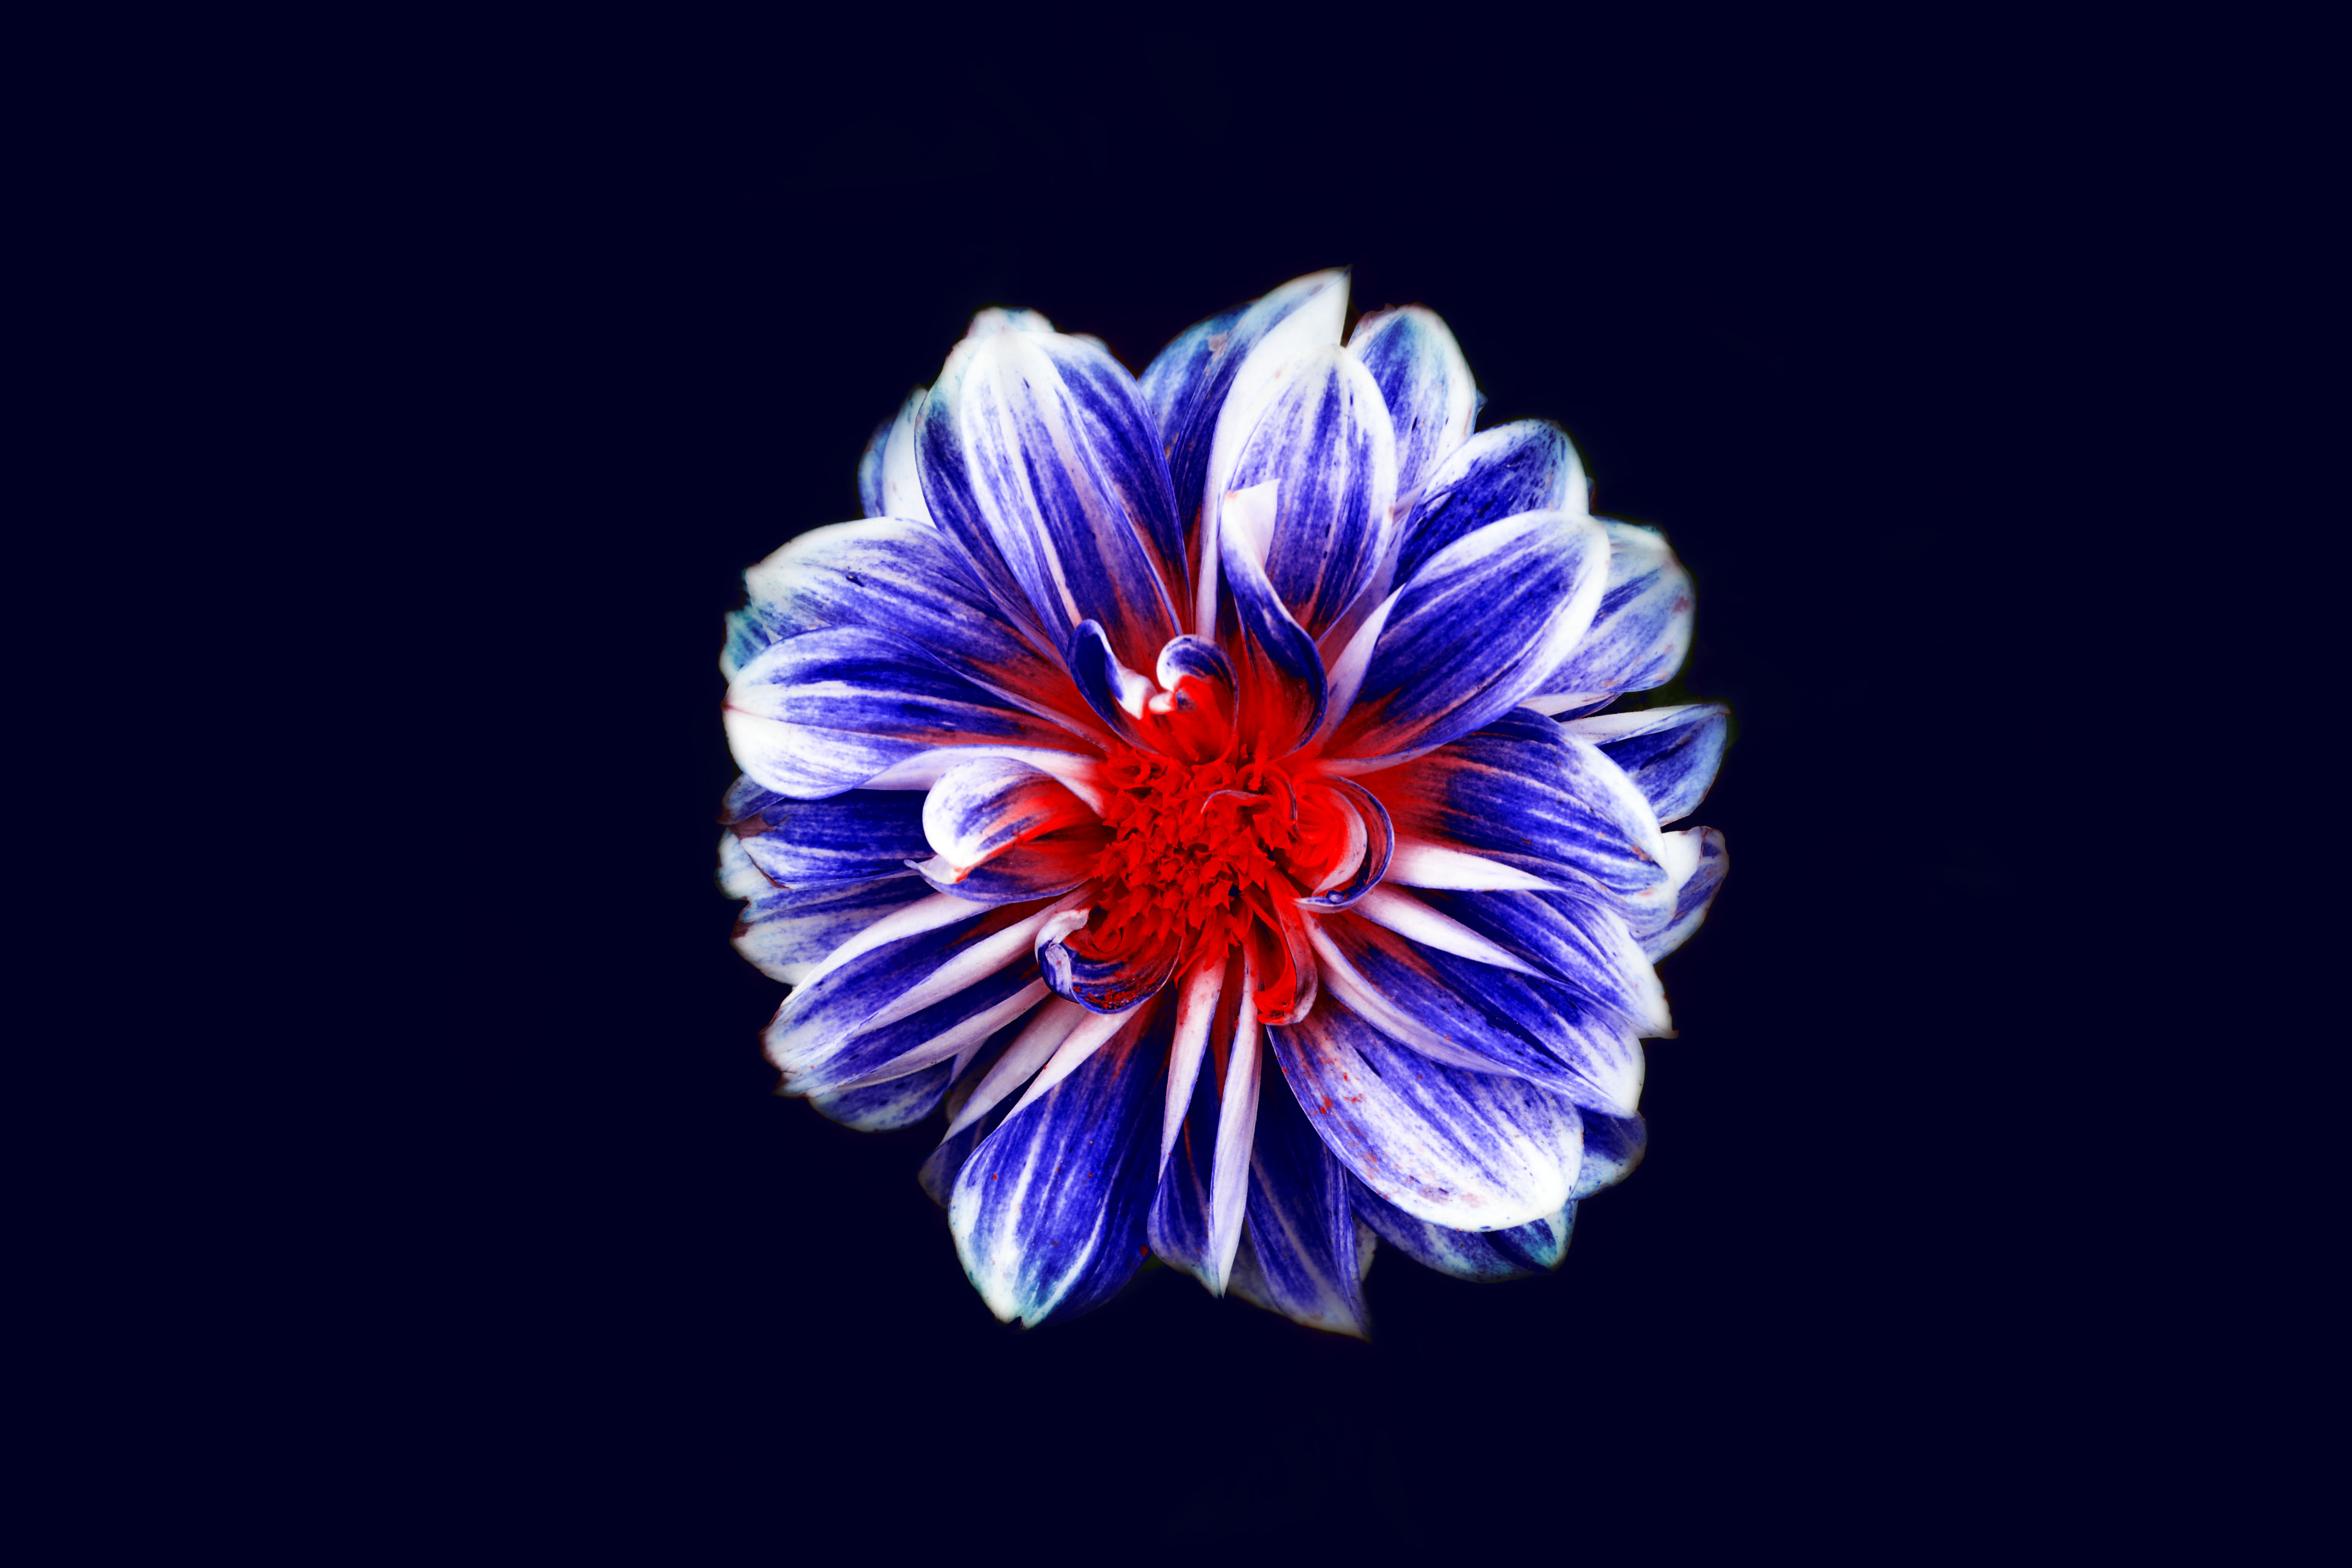
blossom, plant, flower, purple, petal, bloom, blue, flora, macro photography, flowering plant, daisy family, hd wallpaper, land plant